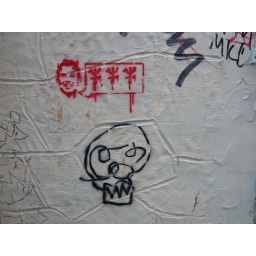
stencil work, taken on 27th january 2008 near the [famous] blue mountain club